Green Arrow (Arrow episode)

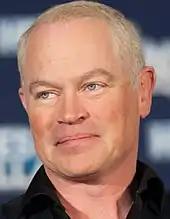
Actor Neil McDonough who plays Damien Dhark, introduced in this episode

The episode stars the main cast of "Arrow"s fourth season; Stephen Amell as Oliver Queen, Katie Cassidy as Laurel Lance, David Ramsey as John Diggle, Willa Holland as Thea Queen, Emily Bett Rickards as Felicity Smoak and Paul Blackthorne as Quentin Lance. Season antagonist Damien Darhk is introduced in the episode, with Neil McDonough cast in the role in July 2015. The episode sees the return of Cynthia Addai-Robinson as A.R.G.U.S. chief Amanda Waller in a guest role and Audrey Marie Anderson as Lyla Michaels, an A.R.G.U.S. agent married to John Diggle, in a recurring capacity. Grant Gustin also features in a guest role, as Barry Allen, the lead character on spin-off show "The Flash". John Barrowman, who portrays Malcolm Merlyn, is credited in the opening credits of the episode, but does not feature.